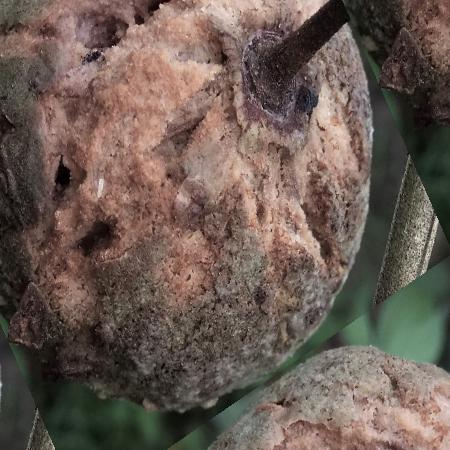
Label: Phytopthora